Olivia Lee

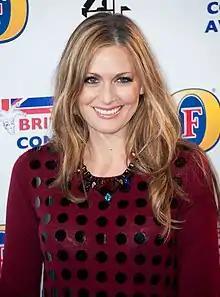
Lee in 2013

Lee is from a Jewish family. She studied acting at the Central School of Speech and Drama.